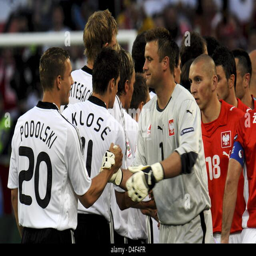
soccer player shakes hands with football player during the group